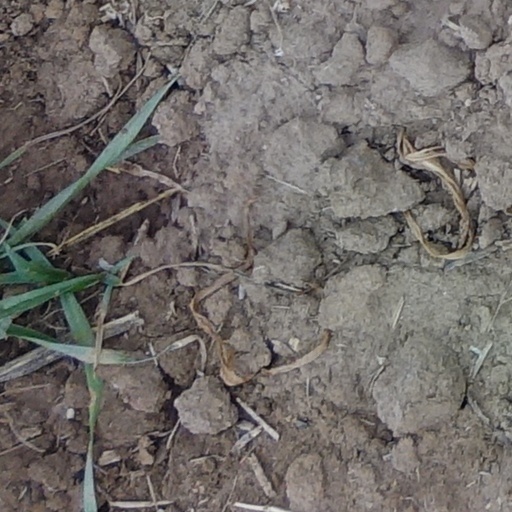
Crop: wheat